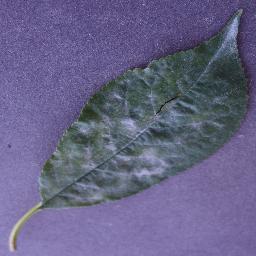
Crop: cherry
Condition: (including_sour)_powdery_mildew